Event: Nepal Earthquake
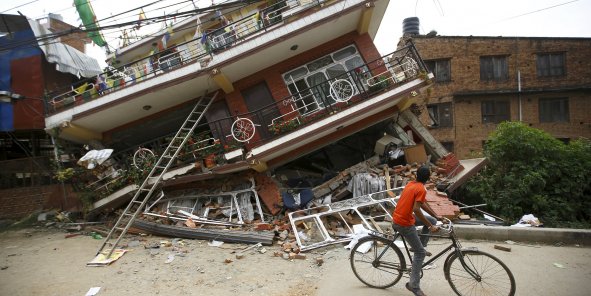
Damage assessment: damage